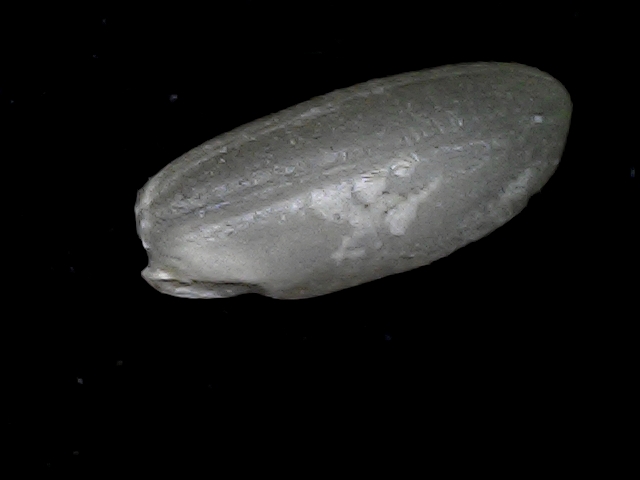
Rice variety: BD79